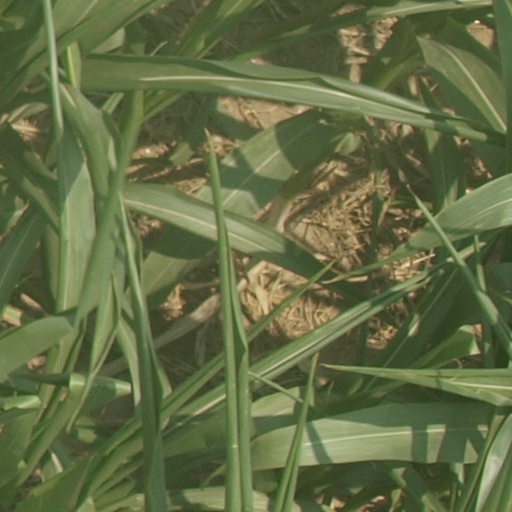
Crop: maize; corn